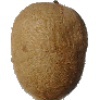
Label: kiwi